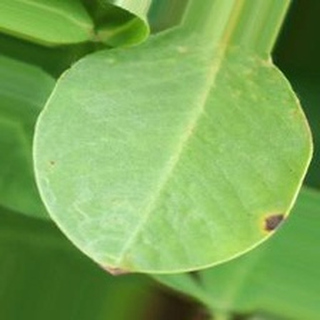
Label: groundnut_early_leaf_spot